Spain in the Eurovision Song Contest 2012

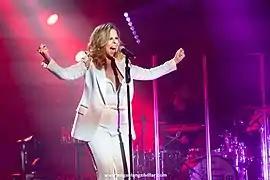
Pastora Soler was internally selected to represent Spain in the Eurovision Song Contest 2012

On 21 December 2011, RTVE announced during the morning show on La 1 that it had internally selected singer Pastora Soler to represent Spain in Baku. Other artists previously rumoured in the Spanish press to have been selected included Falete and Chenoa.